Mohan Raman

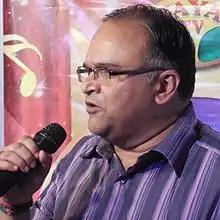
Mohan Raman at an event

Mohan Raman, also known as Mohan V. Ram (born 3 April 1956), is an Indian actor and writer. In 2017 and 2019, he was a Jury member for the National Film Award for Best Writing on Cinema. Raman is a film historian and writes for "The Hindu". He has also worked on Hindi-language films including "Sabse Bada Khiladi" (1995) and "Chennai Express" (2013).